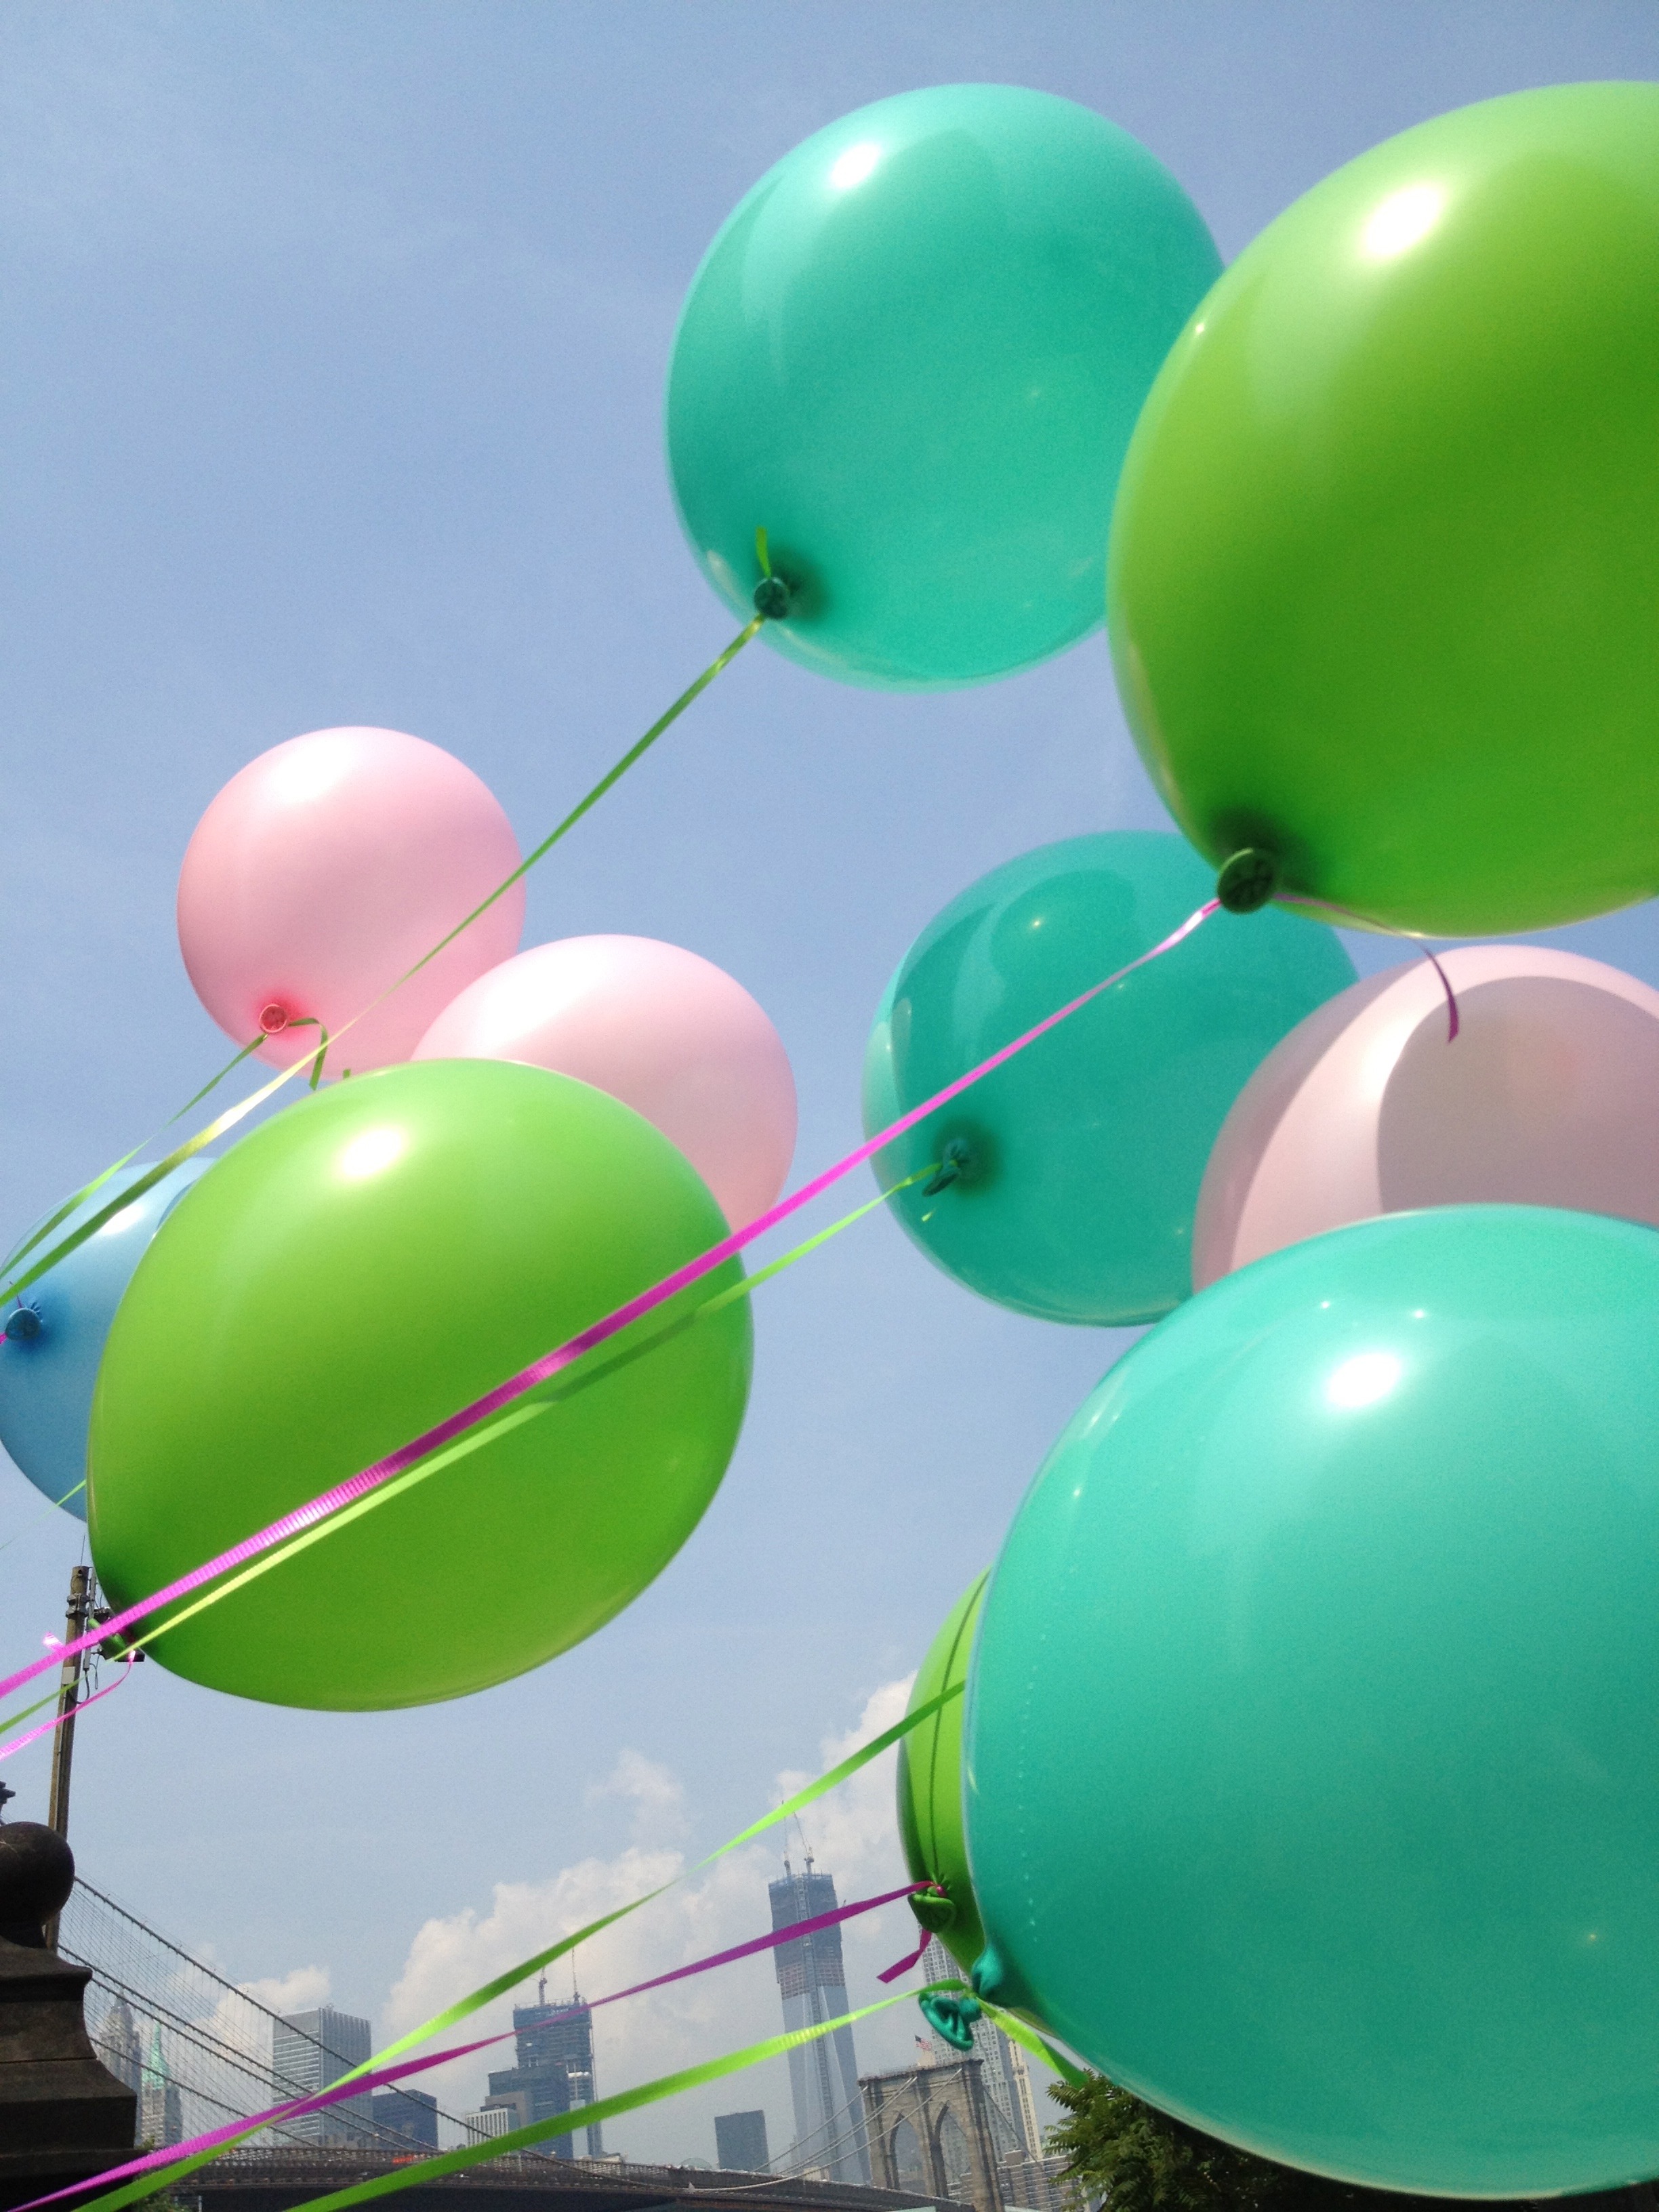
water, sky, bridge, skyline, balloon, view, building, urban, pier, new york city, downtown, green, brooklyn bridge, landmark, harbor, brooklyn, port, historic, toy, outside, clouds, skyscrapers, buildings, balloons, party supply